Henry Clews

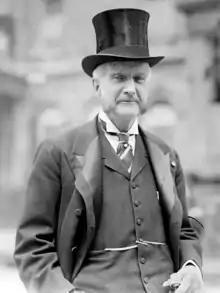
Clews in 1913

Henry Clews (August 14, 1834 – January 31, 1923) was a British-American financier and author. He was an economic advisor to President Ulysses S. Grant, and a friend of Abraham Lincoln. Born in Staffordshire, England, he emigrated to the United States around 1850. He co-founded an investment company that became the second-largest marketer of federal bonds during the American Civil War. Later, he played a reformers role in New York City politics by organizing the "Committee of 70" which helped depose the corrupt Tweed Ring. In 1887 he wrote a well-known book titled "Fifty Years in Wall Street." He held conservative economic views and was hostile toward the labor union movement.